Alfred Giles (architect)

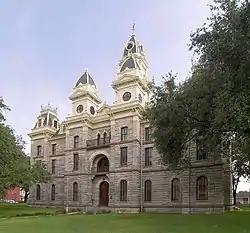
Goliad County Courthouse, built 1894.

Prior to the current Bexar County Courthouse which was constructed in 1896 and designed by James Riely Gordon, the county had its offices in the Masonic Building. Giles was contracted in 1882 to remodel the county offices in that building. D. C. Anderson was the building contractor who did the work, which was completed in 1883.